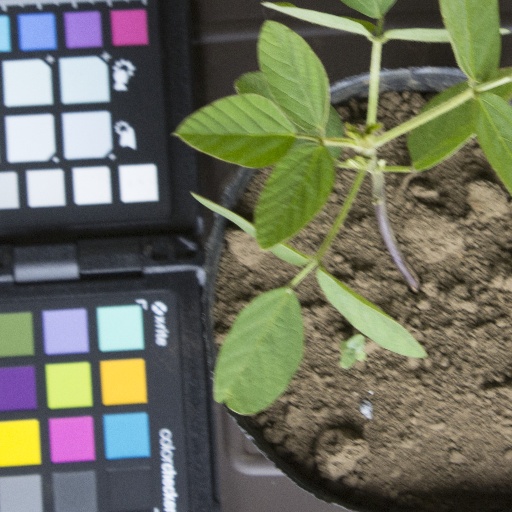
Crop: soybean